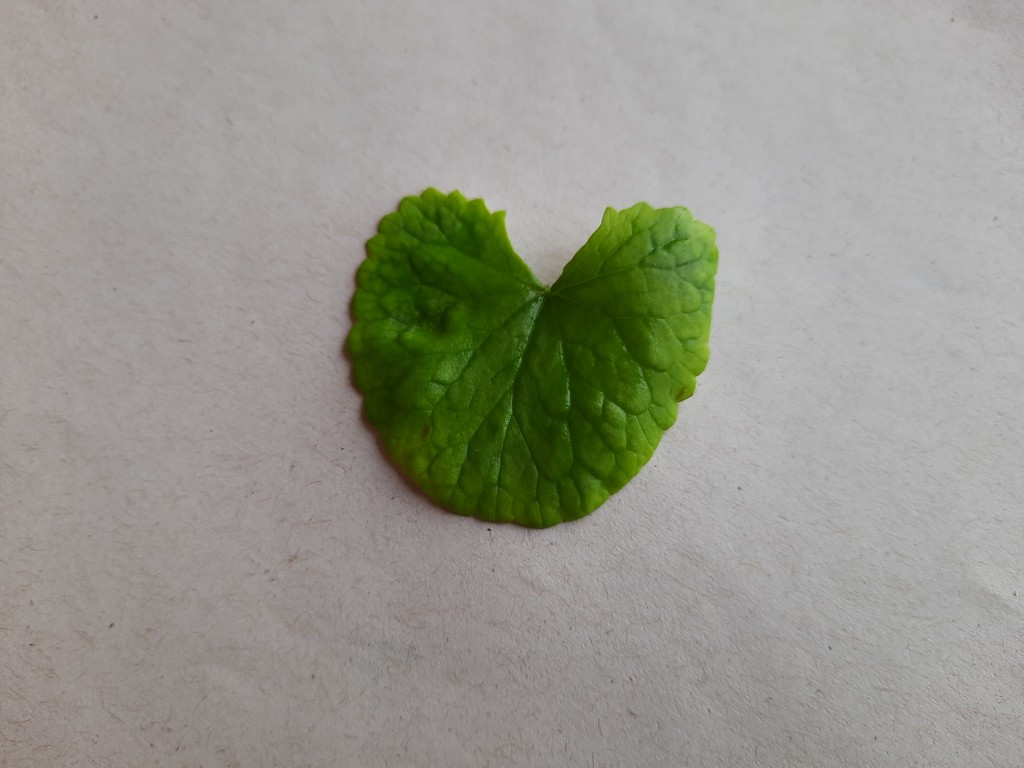
Label: Healthy